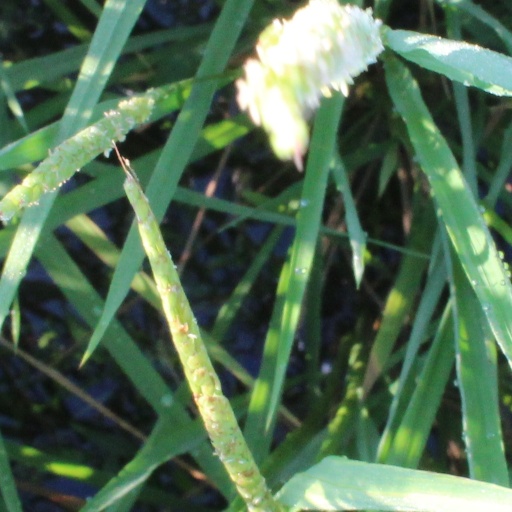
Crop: rice